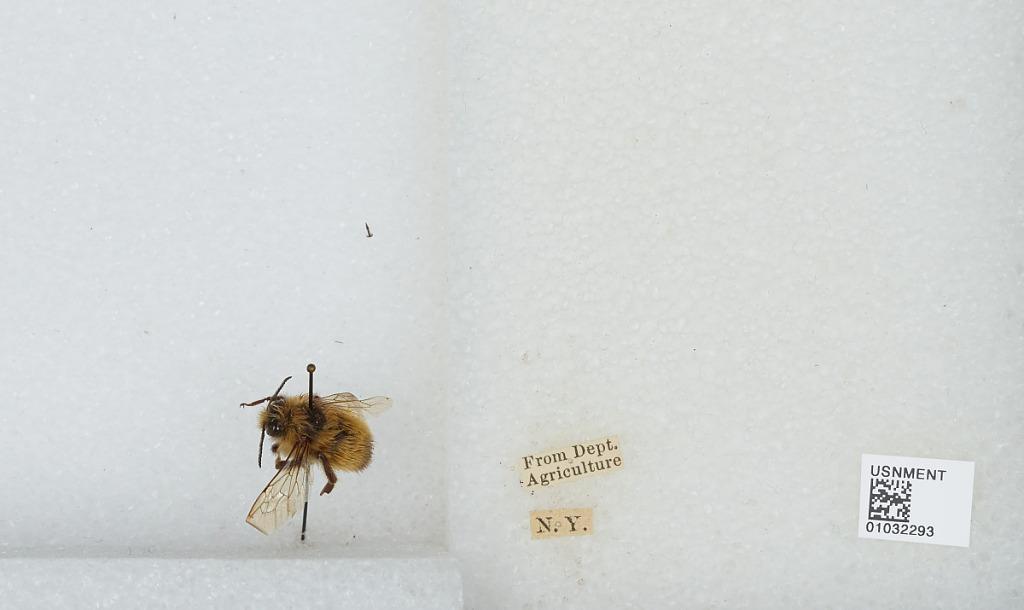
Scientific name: Bombus (Pyrobombus) ternarius Say
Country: United States
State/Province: New York